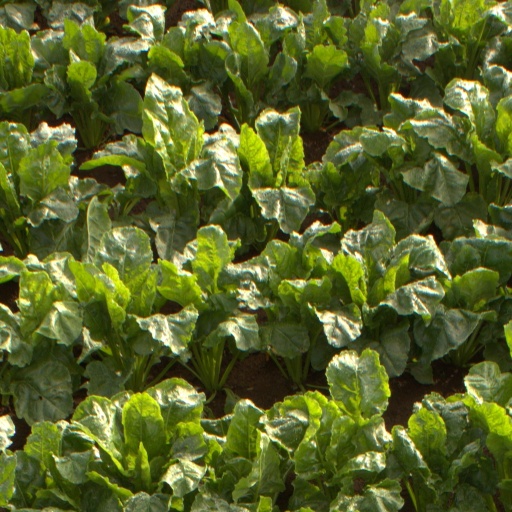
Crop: sugar beet